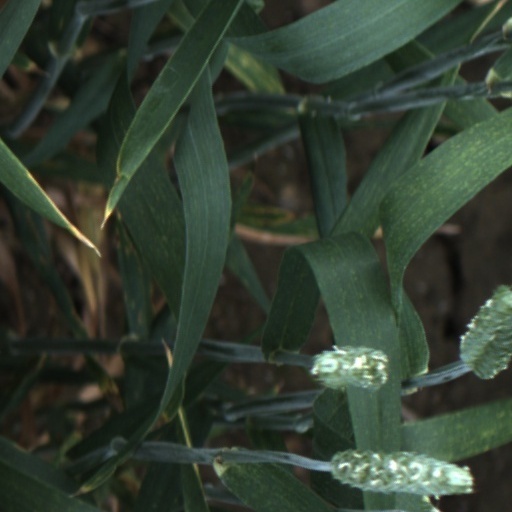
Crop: wheat